The Florida Project

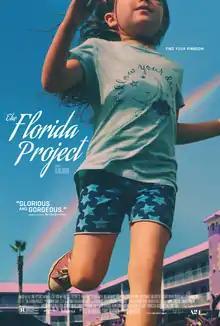
Theatrical release poster

The Florida Project is a 2017 American coming-of-age drama film directed by Sean Baker, written by Baker and Chris Bergoch, and starring Bria Vinaite in her film debut, Brooklynn Prince, and Willem Dafoe, with Valeria Cotto, Christopher Rivera, and Caleb Landry Jones in supporting roles. It was many of the cast members' first film appearance. The slice of life plot focuses on the summertime adventures of a six-year-old girl who lives with her unemployed single mother in a budget motel in Kissimmee, Florida. Their struggle to make ends meet and stave off homelessness takes place in a realistic environment near Walt Disney World, which was code-named "The Florida Project" during its planning stages. It juxtaposes this with the local residents' less glamorous day-to-day lives and the children's joyful adventures as they explore and make the most of their surroundings while remaining blissfully ignorant of the hardships their adult caretakers face.